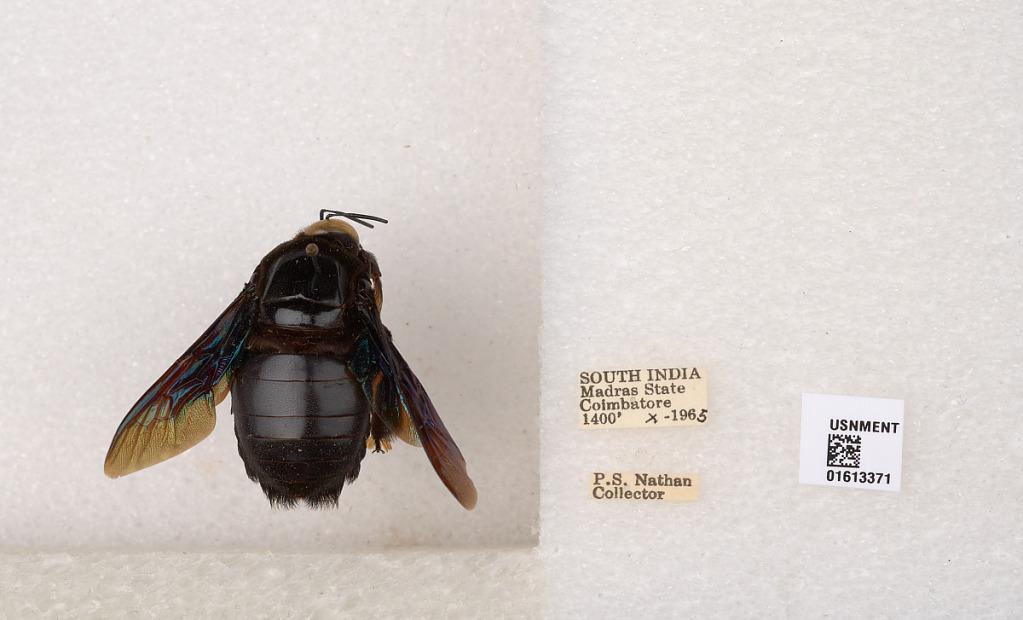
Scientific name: Xylocopa (Mesotrichia) tenuiscapa Westwood
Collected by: P. Nathan
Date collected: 1965-10-1
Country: India
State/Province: Tamil Nadu
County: Coimbatore
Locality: Coimbatore